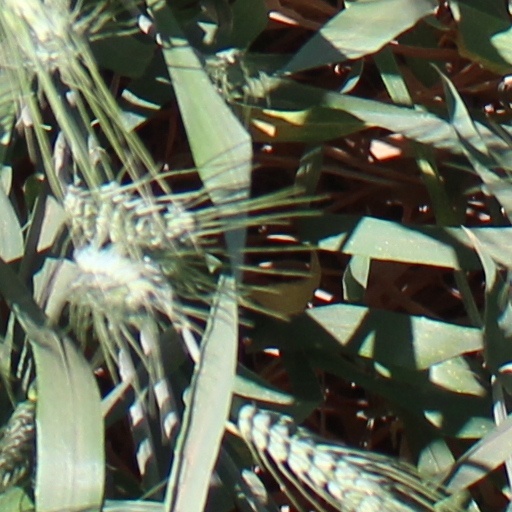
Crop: wheat